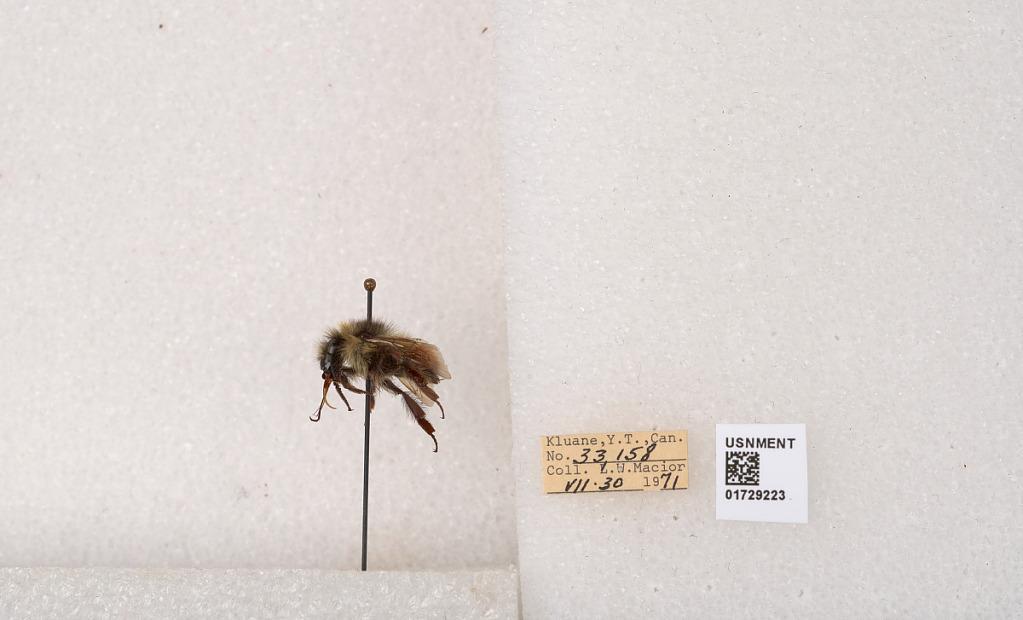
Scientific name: Bombus flavifrons Cresson
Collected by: L. Macior
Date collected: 1971-7-30
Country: Canada
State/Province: Yukon Territory
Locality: Kluane National Park and Reserve
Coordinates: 60.7493, -139.504